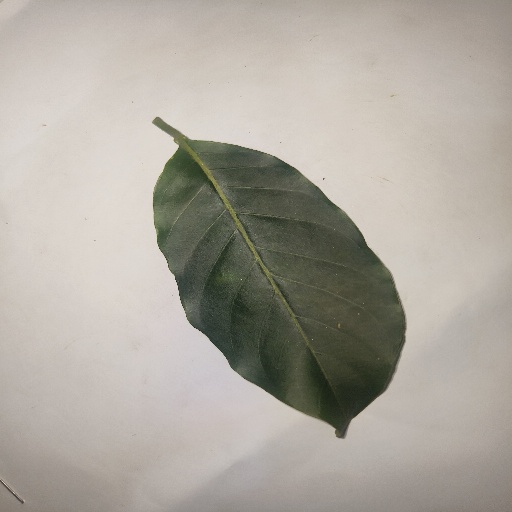
Species: HariTaki
Leaf condition: Healthy Leaf